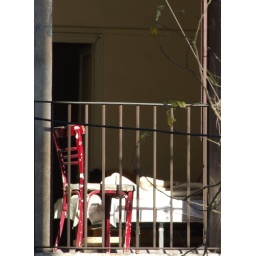
A bedroom ,taken from the top of a bus in a fleeting second through Barcelona